2024 Scottish government crisis

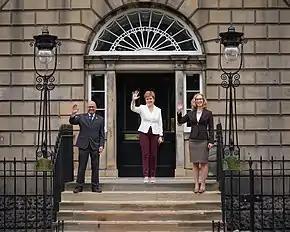
Left to right: Patrick Harvie, Nicola Sturgeon, Lorna Slater

The Scottish electoral system is designed to make single-party government difficult to achieve. The Scottish National Party (SNP) has been in power in Scotland since 2007. The Scottish Parliament election in 2021 resulted in a hung parliament with the SNP winning 64 seats, one short of an overall majority. In August 2021 a power-sharing agreement between the government and the Scottish Greens was created to support the leadership of Nicola Sturgeon and the formation of the Third Sturgeon government. This meant that the first Green Party ministers ever in the UK were to be appointed: Patrick Harvie became Minister for Zero Carbon Buildings, Active Travel and Tenants' Rights and Lorna Slater became Minister for Green Skills, Circular Economy and Biodiversity.